Gambling in Taiwan

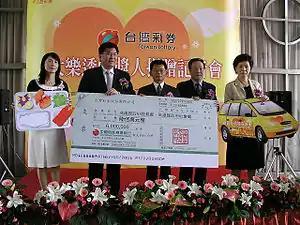
A presentation to the winner of a Taiwanese lottery in 2008. Government lotteries are among the only legal forms of gambling in Taiwan.

Taiwan has a long history of gambling, with widespread activity during the 17th, 18th and 19th century Qing Dynasty era. Locals partook in more than 100 well-known gambling games. According to historians, the most popular game was the "flower match game" which became popular to the point of social disruption;